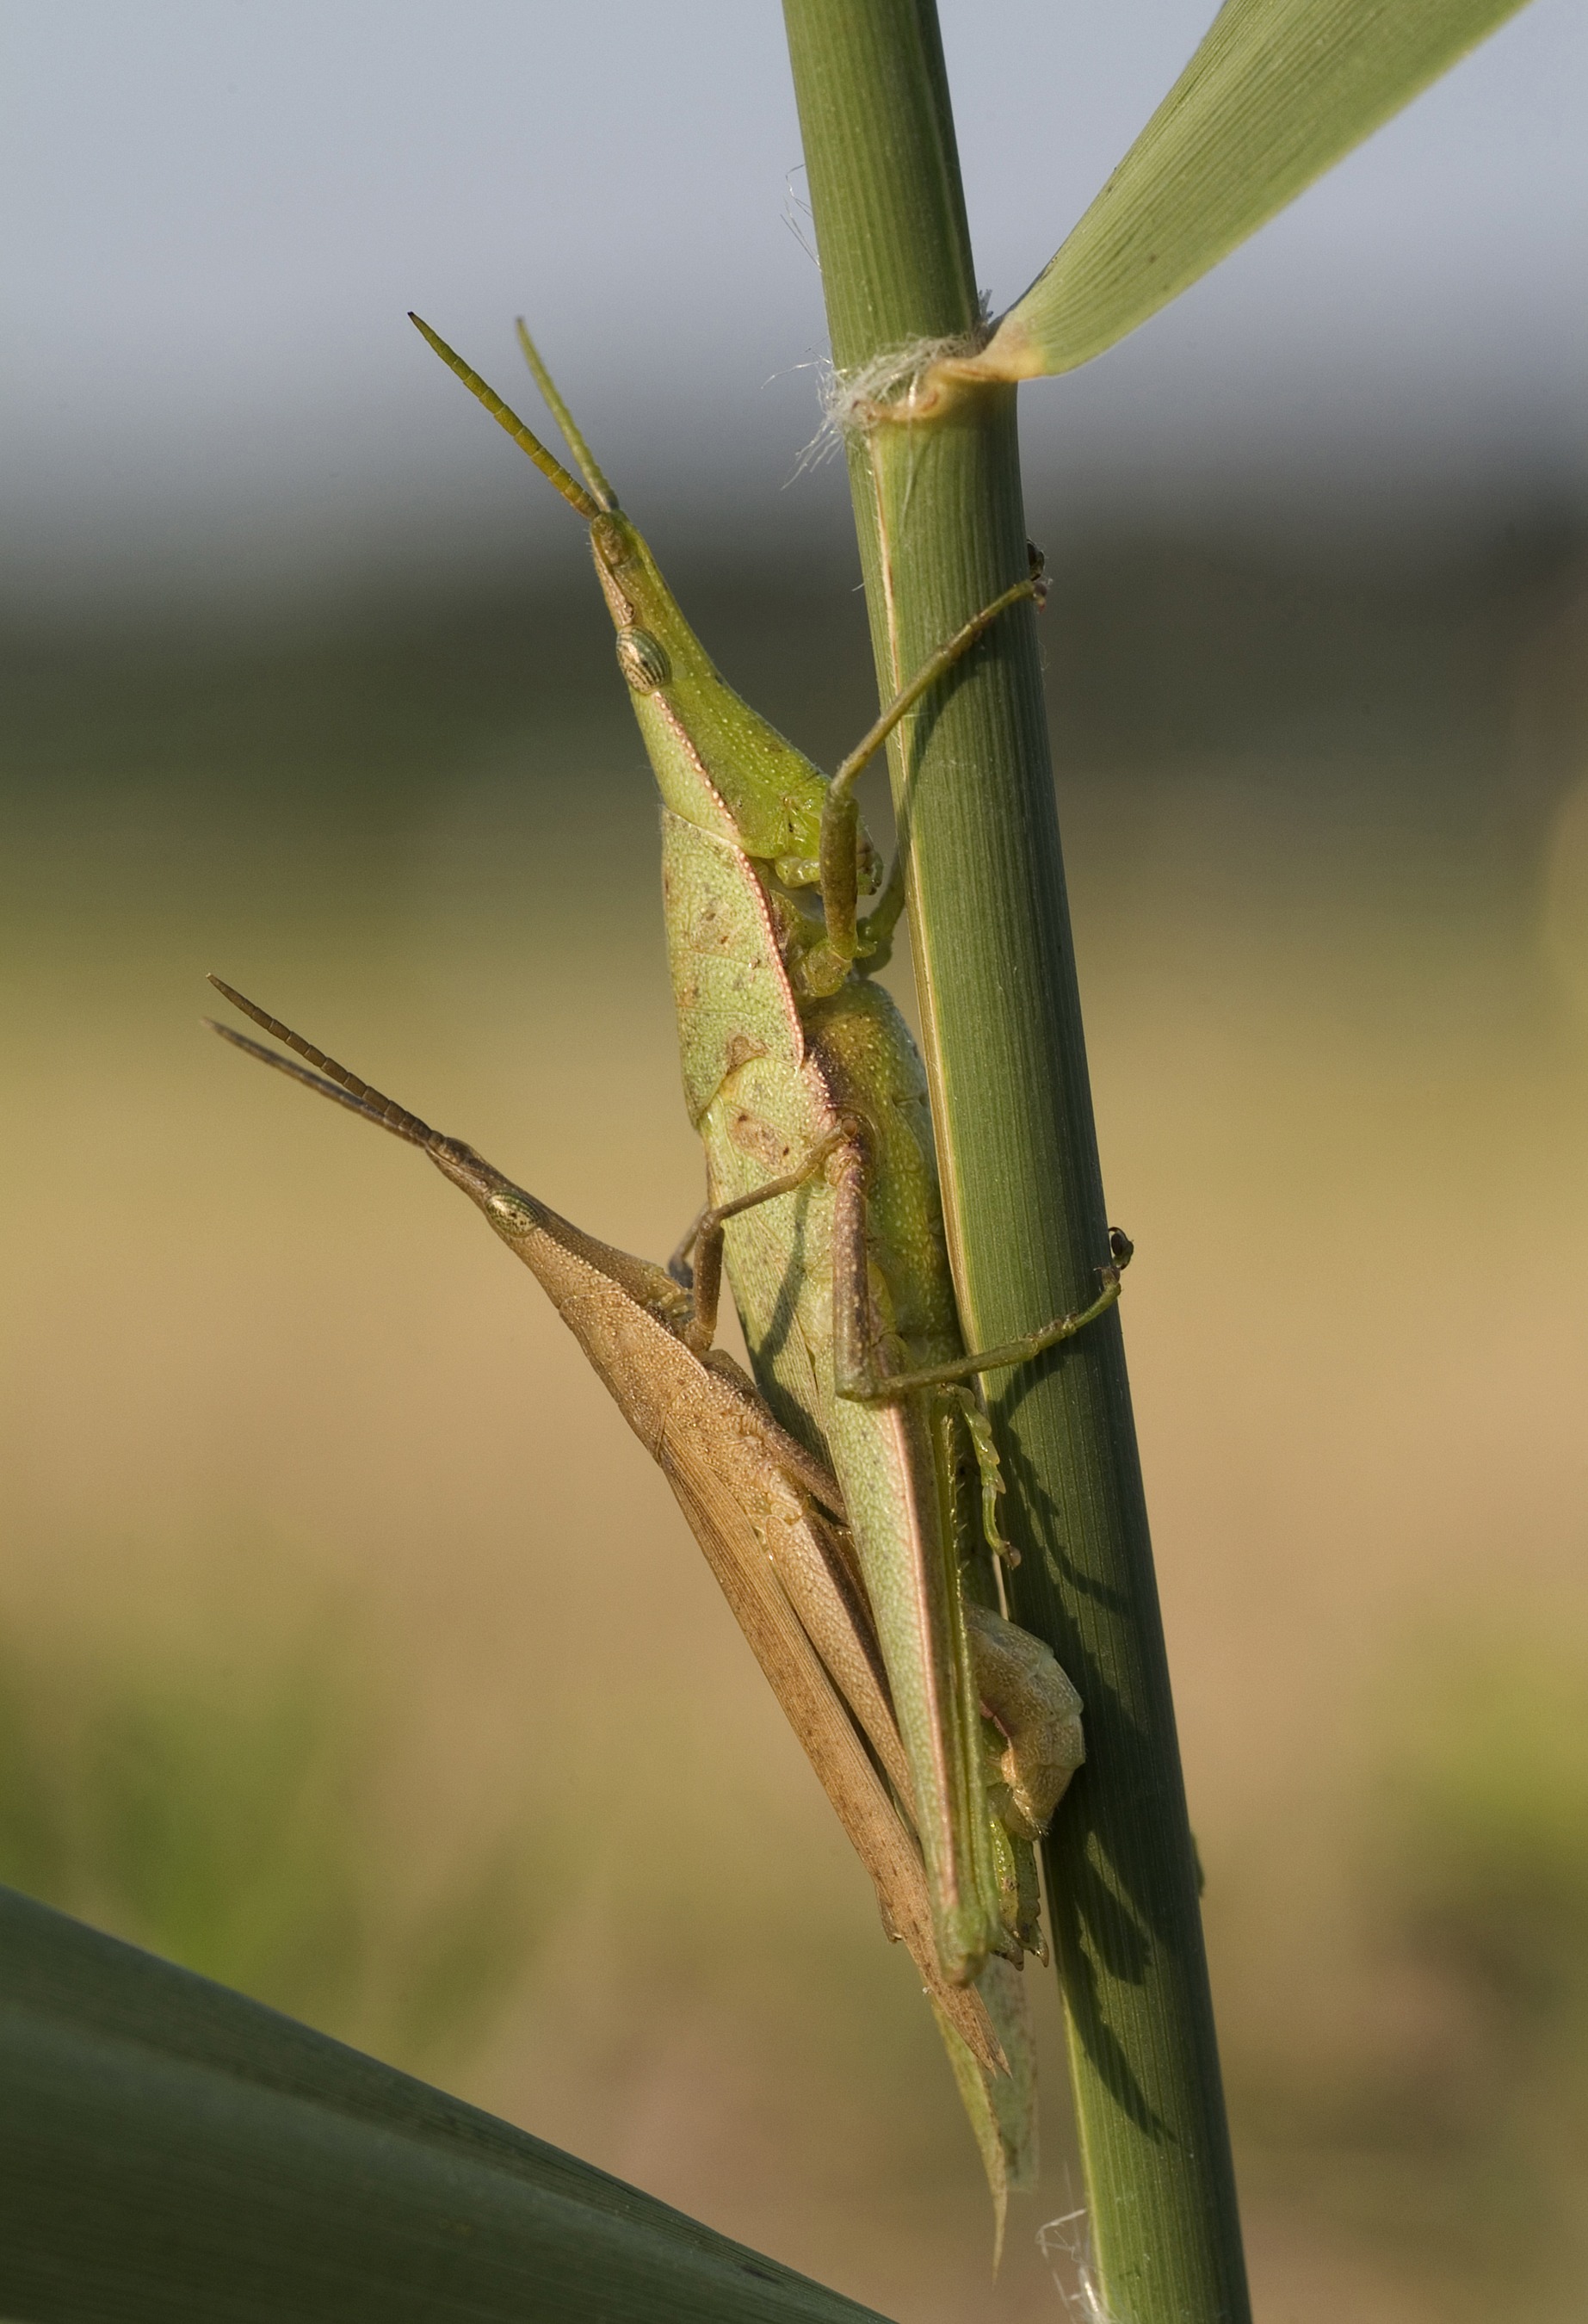
nature, grass, wing, animal, green, insect, fauna, invertebrate, close up, mantis, damselfly, grasshopper, caelifera, grasshoppers, locust, flight insect, macro photography, pyrgomorphidae, arthropod, pairing, grass family, plant stem, net winged insects, cricket like insect, cone head horror